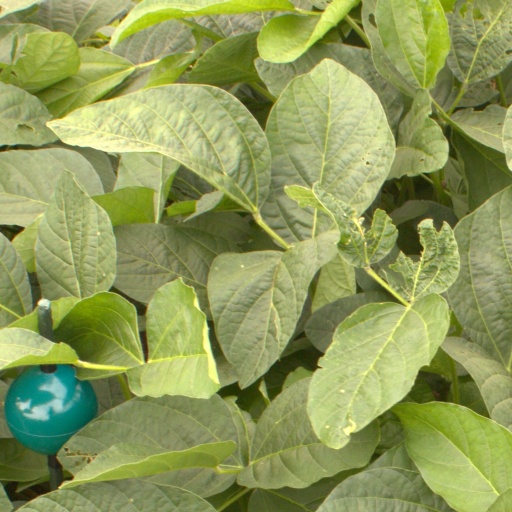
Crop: soybean